Sudirman

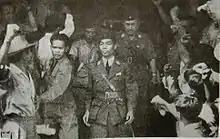
Sudirman arriving in Jakarta on 1 November 1946

The Battle of Ambarawa brought Sudirman greater attention at a national level, and generally silenced whispers that he was unfit for military command because of his lack of military experience and previous employment as a schoolteacher. Ultimately, Sudirman was chosen as his loyalty was undoubted, while Oerip's former pledge of loyalty to the Dutch led to him being viewed with suspicion. Sudirman was confirmed as commander of the Armed Forces on 18 December 1945. He was replaced as head of the Fifth Division by Colonel Sutiro, and began to focus on strategic problems. This was done partly by establishing a board of advisors, which gave the general advice on both political and military issues. Oerip handled many of the military matters.